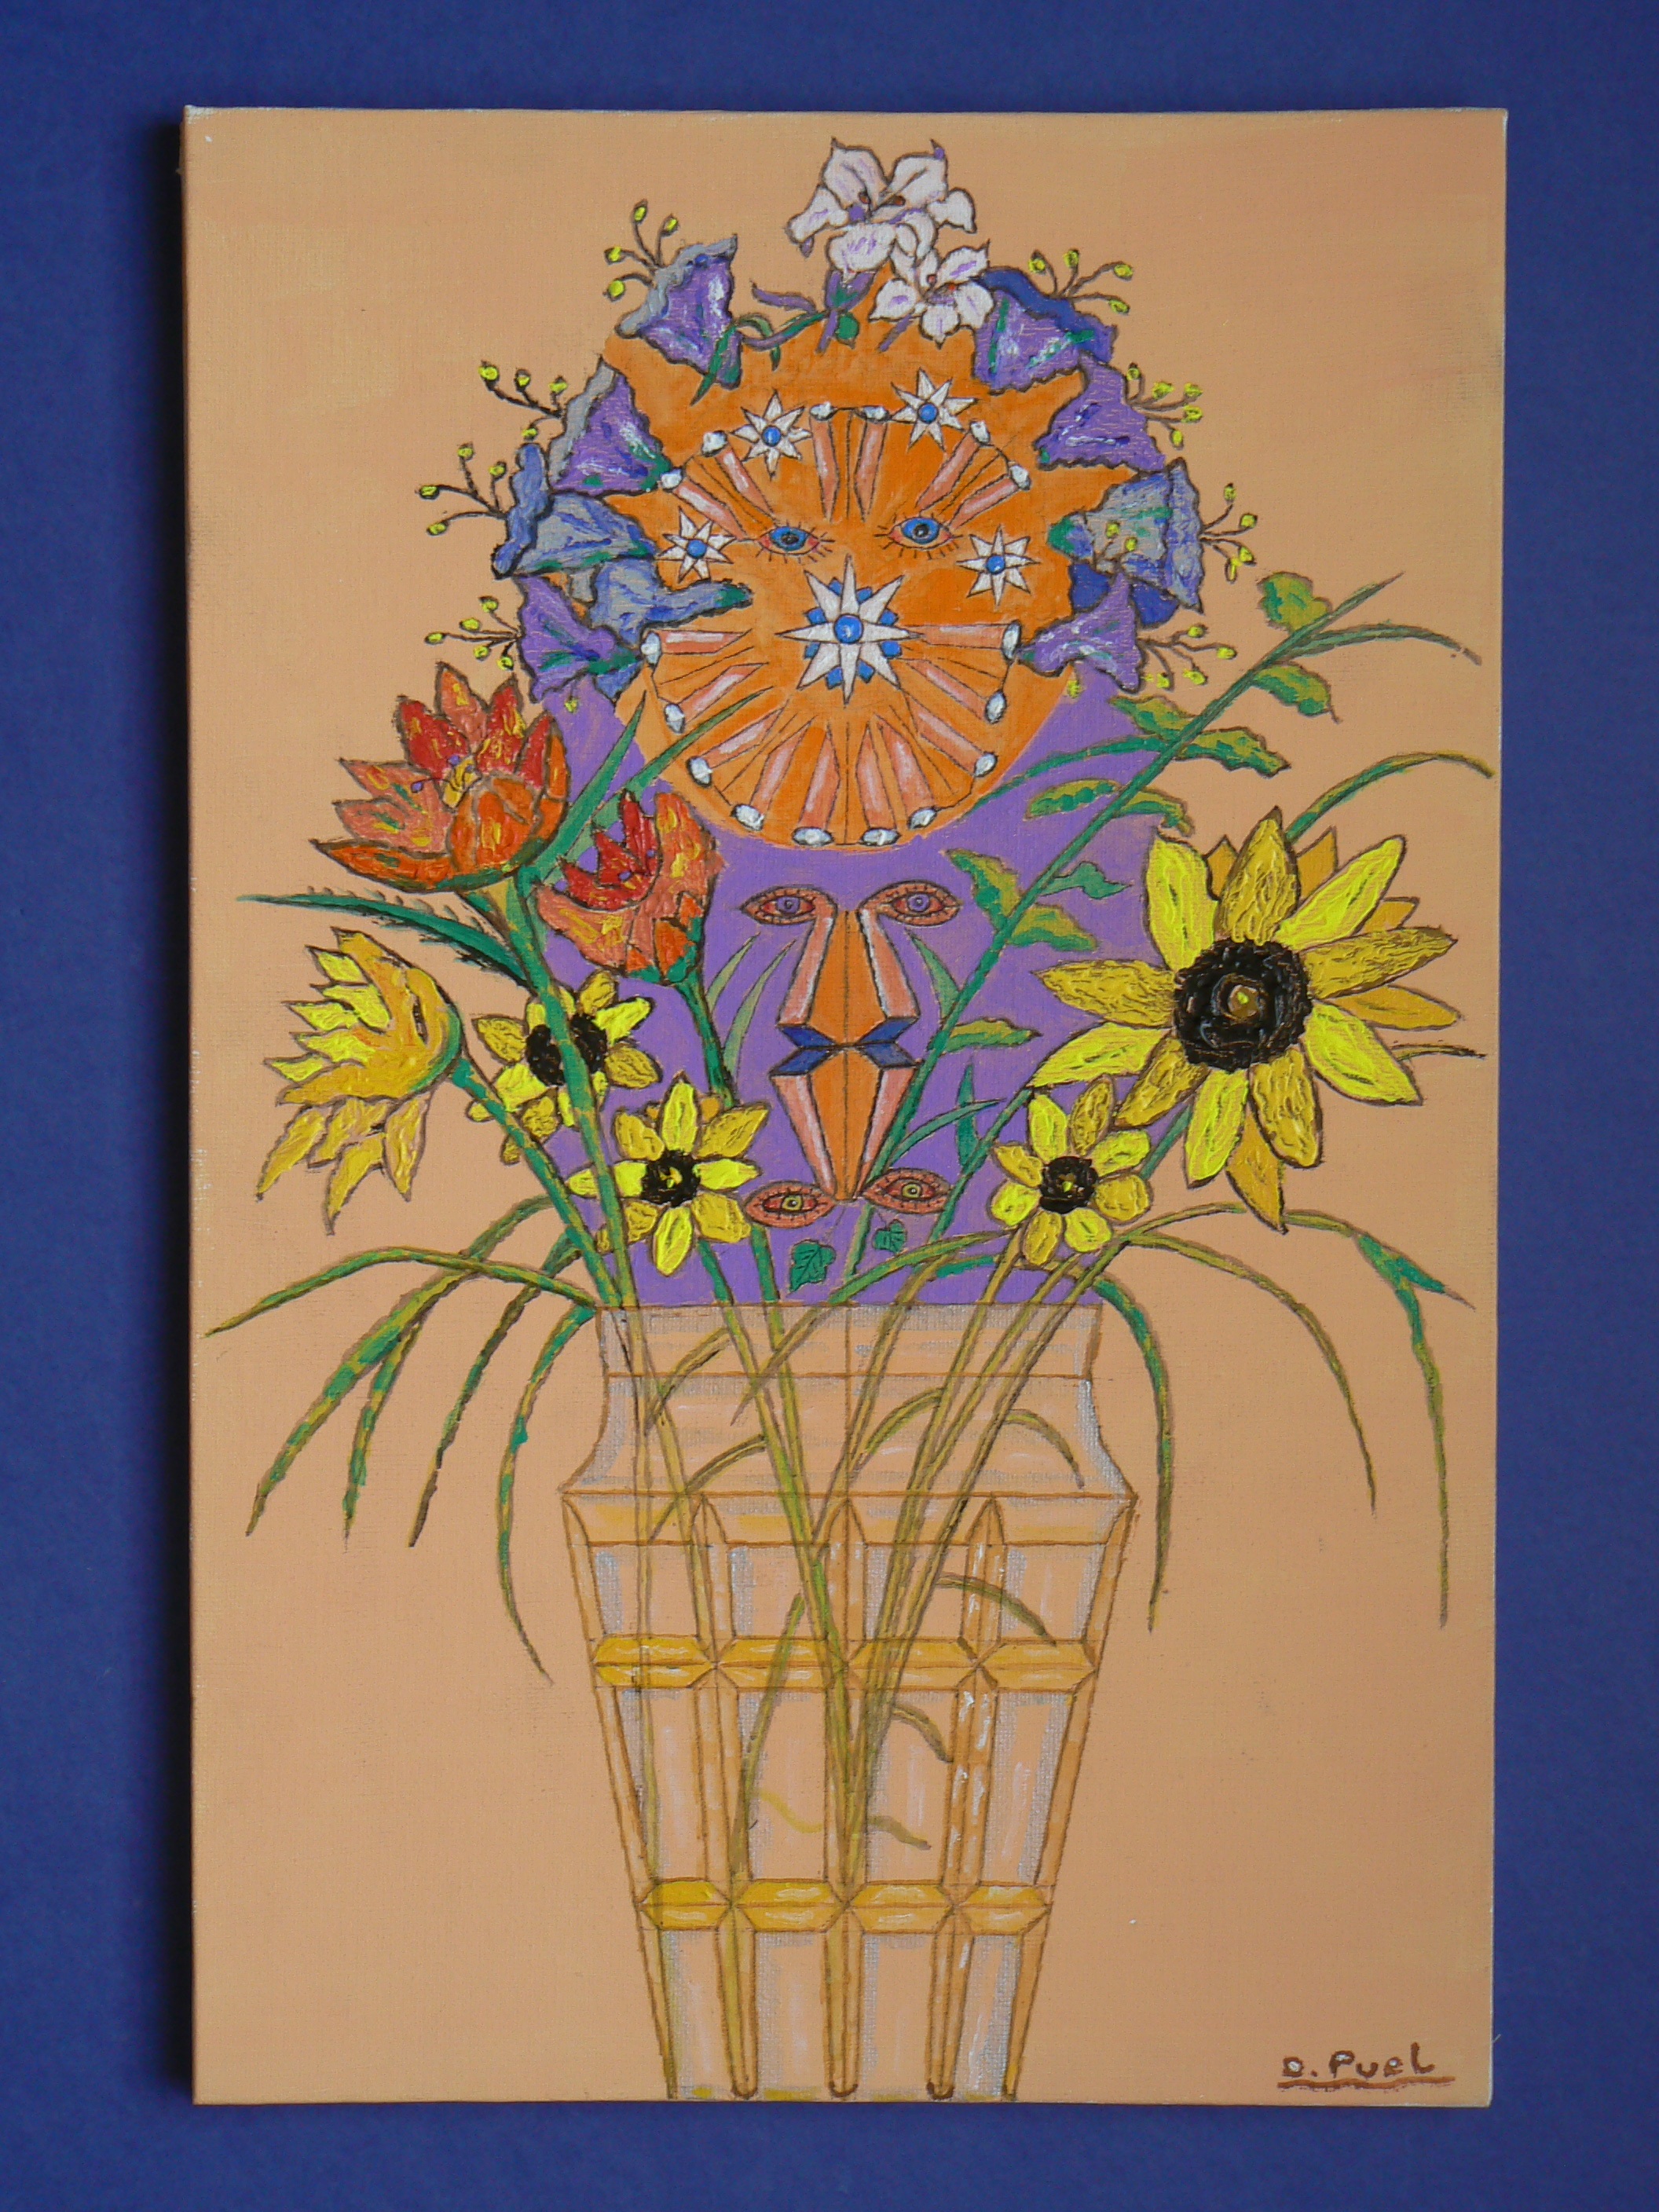
flower, glass, vase, orange, pattern, yellow, painting, flowers, art, sketch, drawing, illustration, symmetry, modern art, flower vases, acrylic paint, five senses